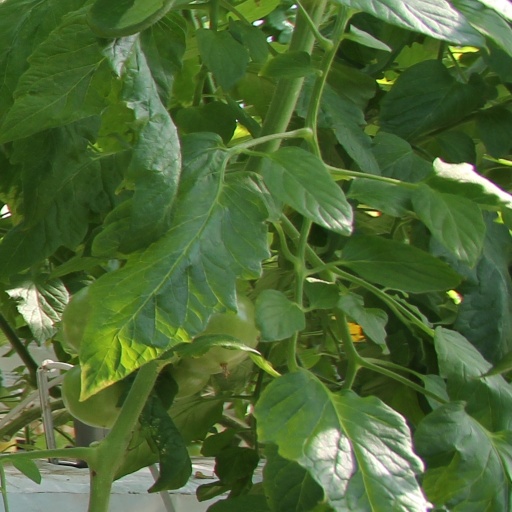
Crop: tomato